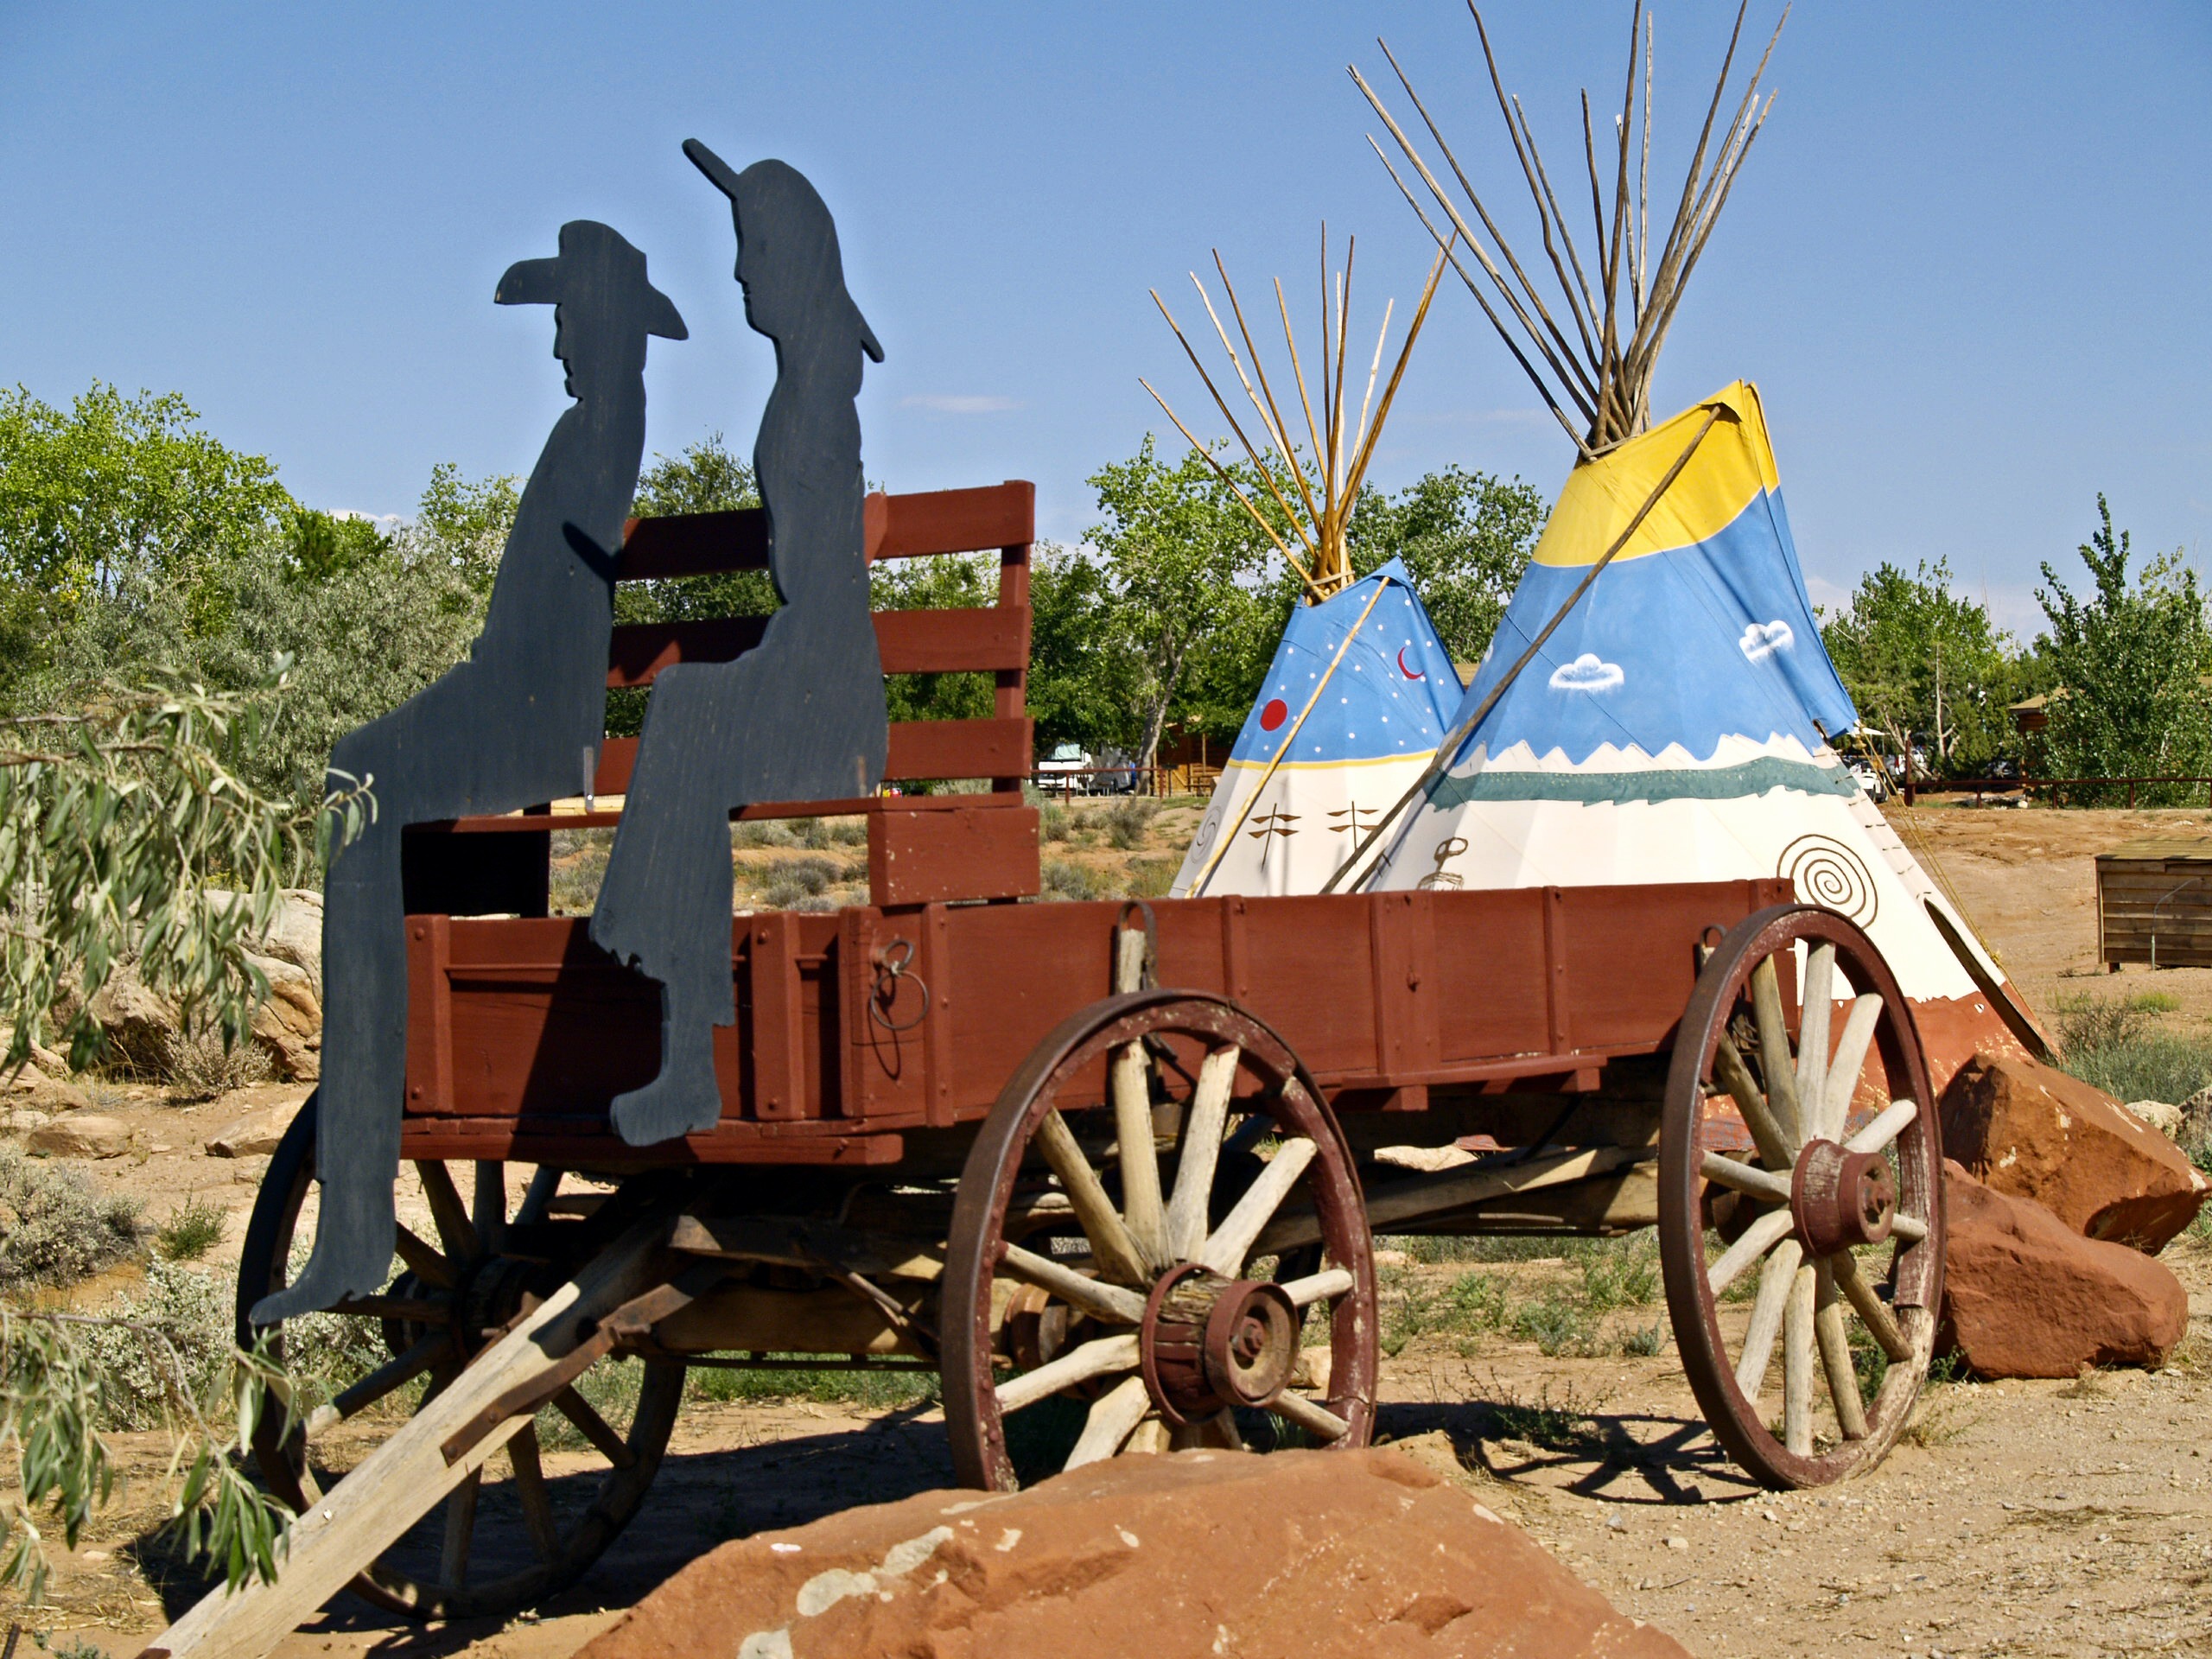
wagon, desert, dry, transport, wild, vehicle, usa, agriculture, arizona, west, hot, rural area, construction equipment, dead horse point, ti pi